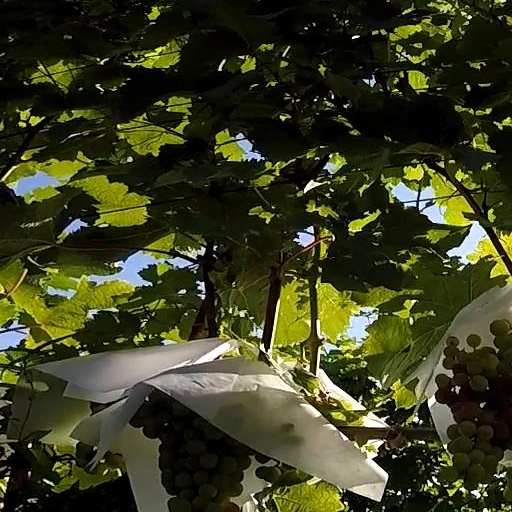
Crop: grape